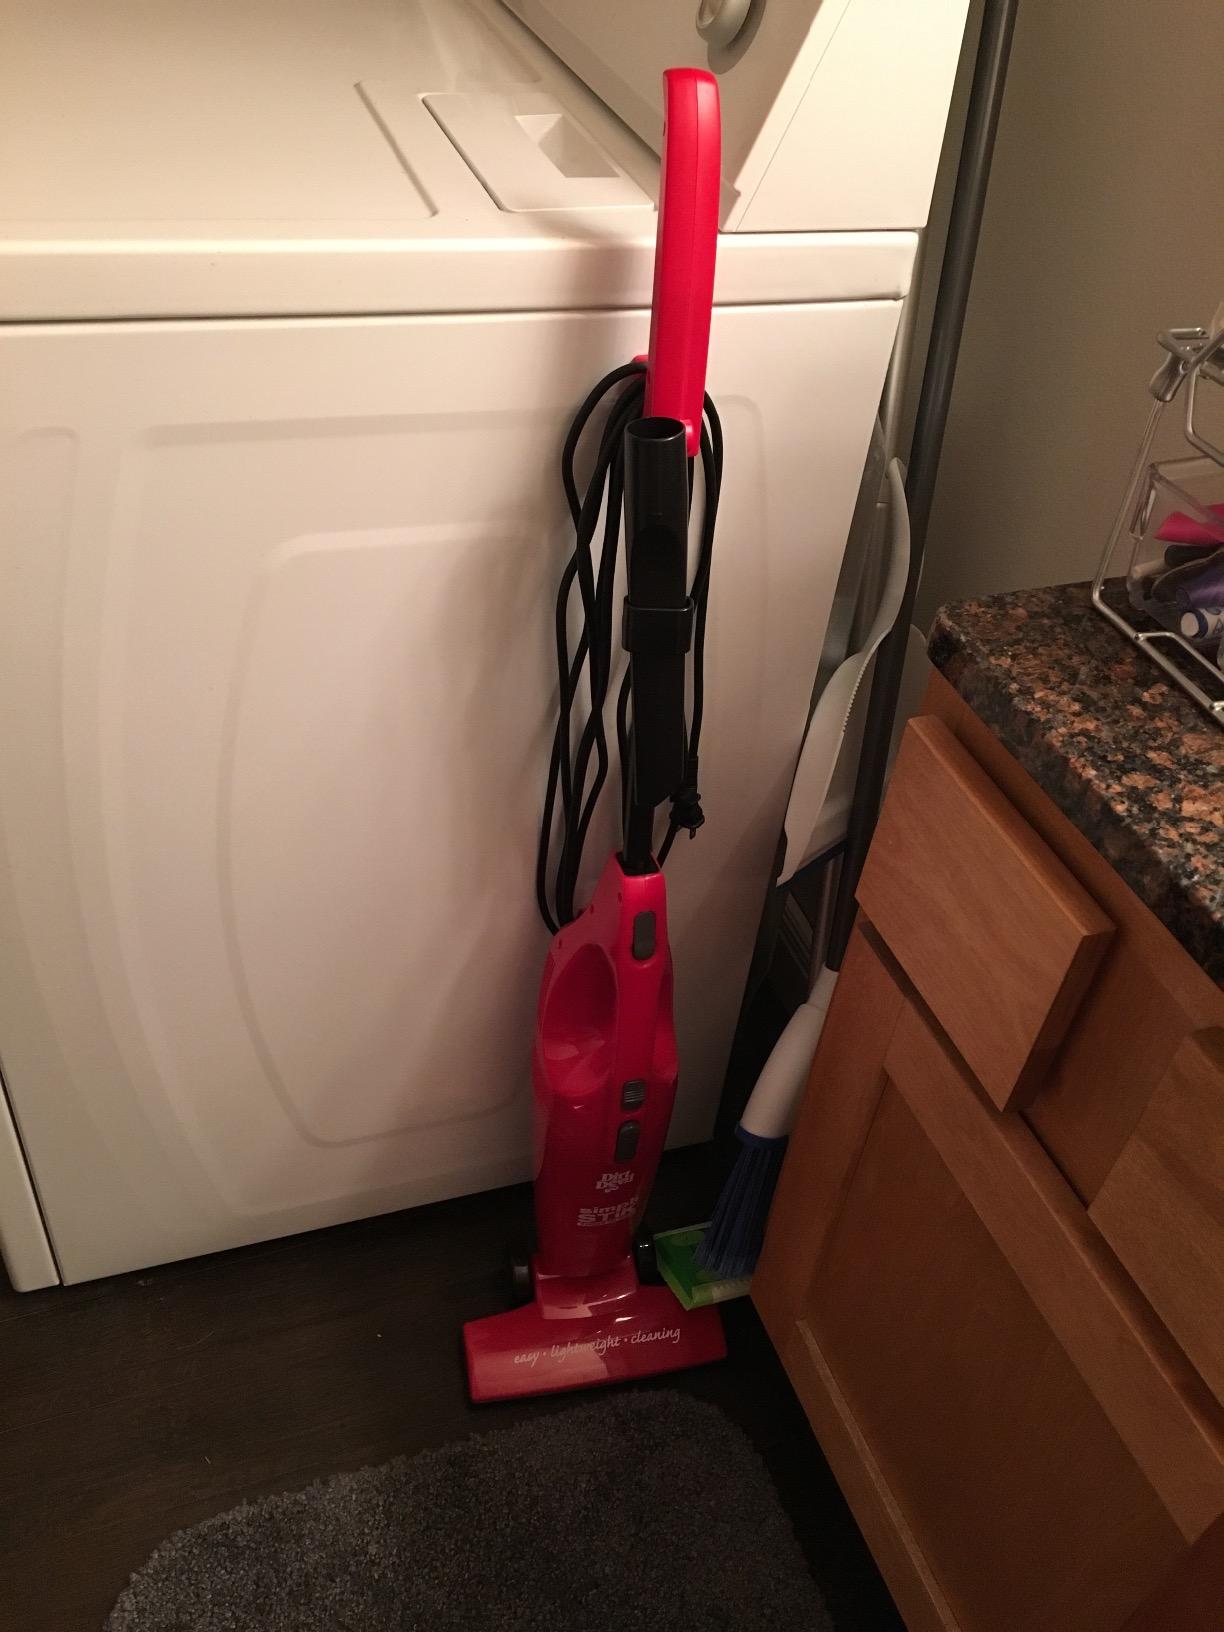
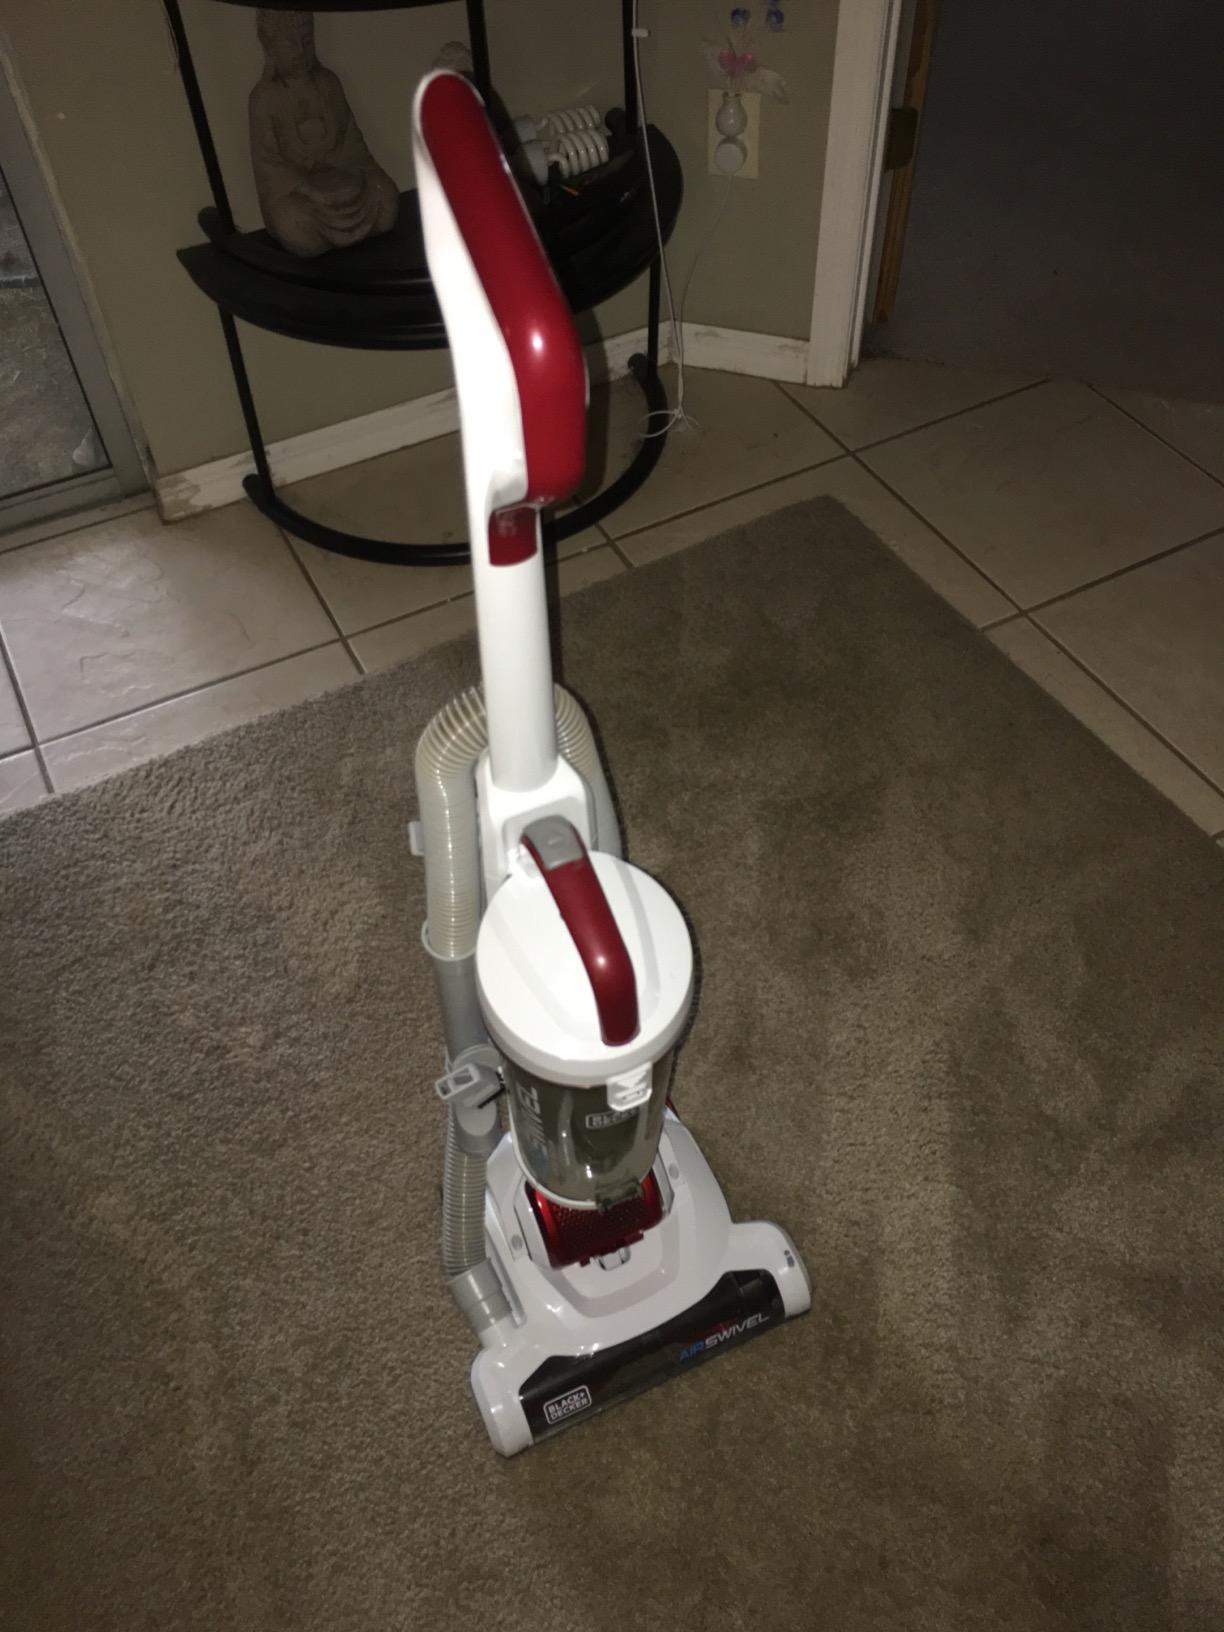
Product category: items_vacuum
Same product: no